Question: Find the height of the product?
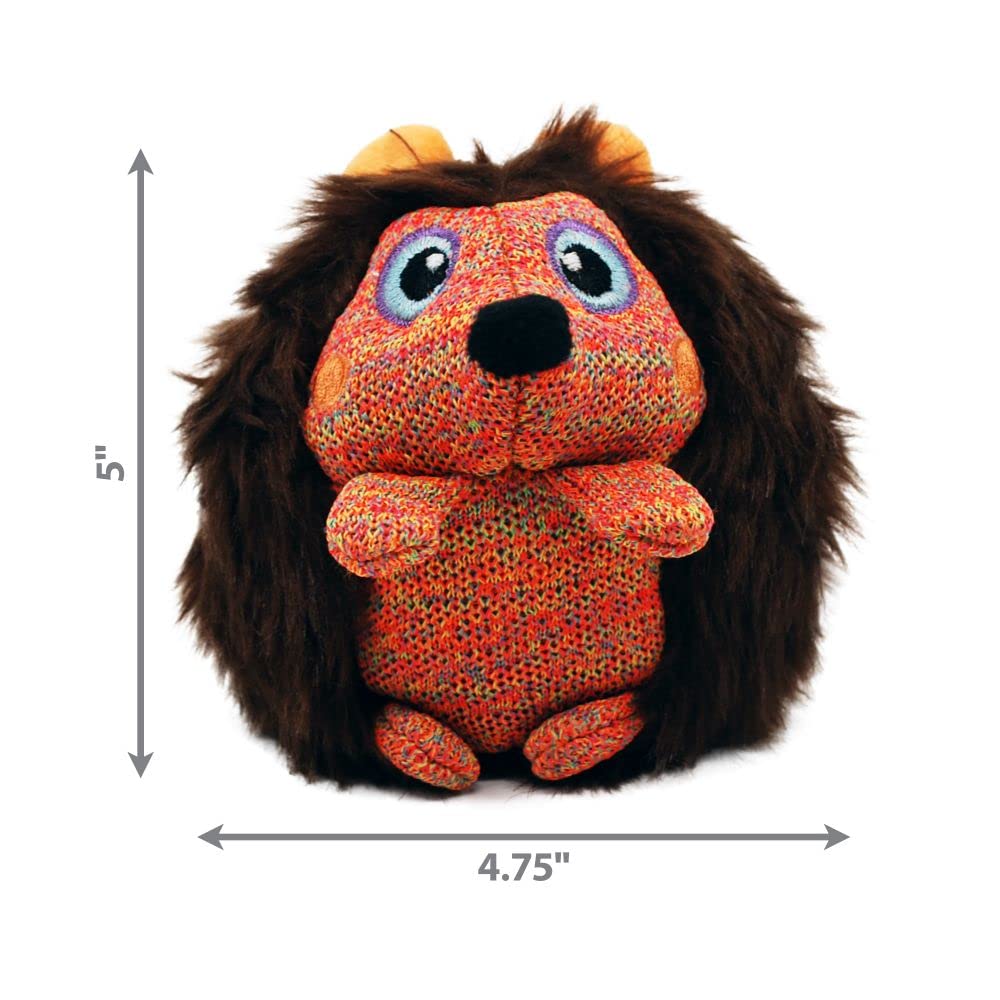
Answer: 5.0 inch